Tired Business Men

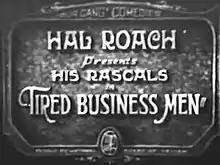
Title card

Tired Business Men is a 1927 American short silent comedy film directed by Anthony Mack. It was the 60th "Our Gang" short subject to be released.